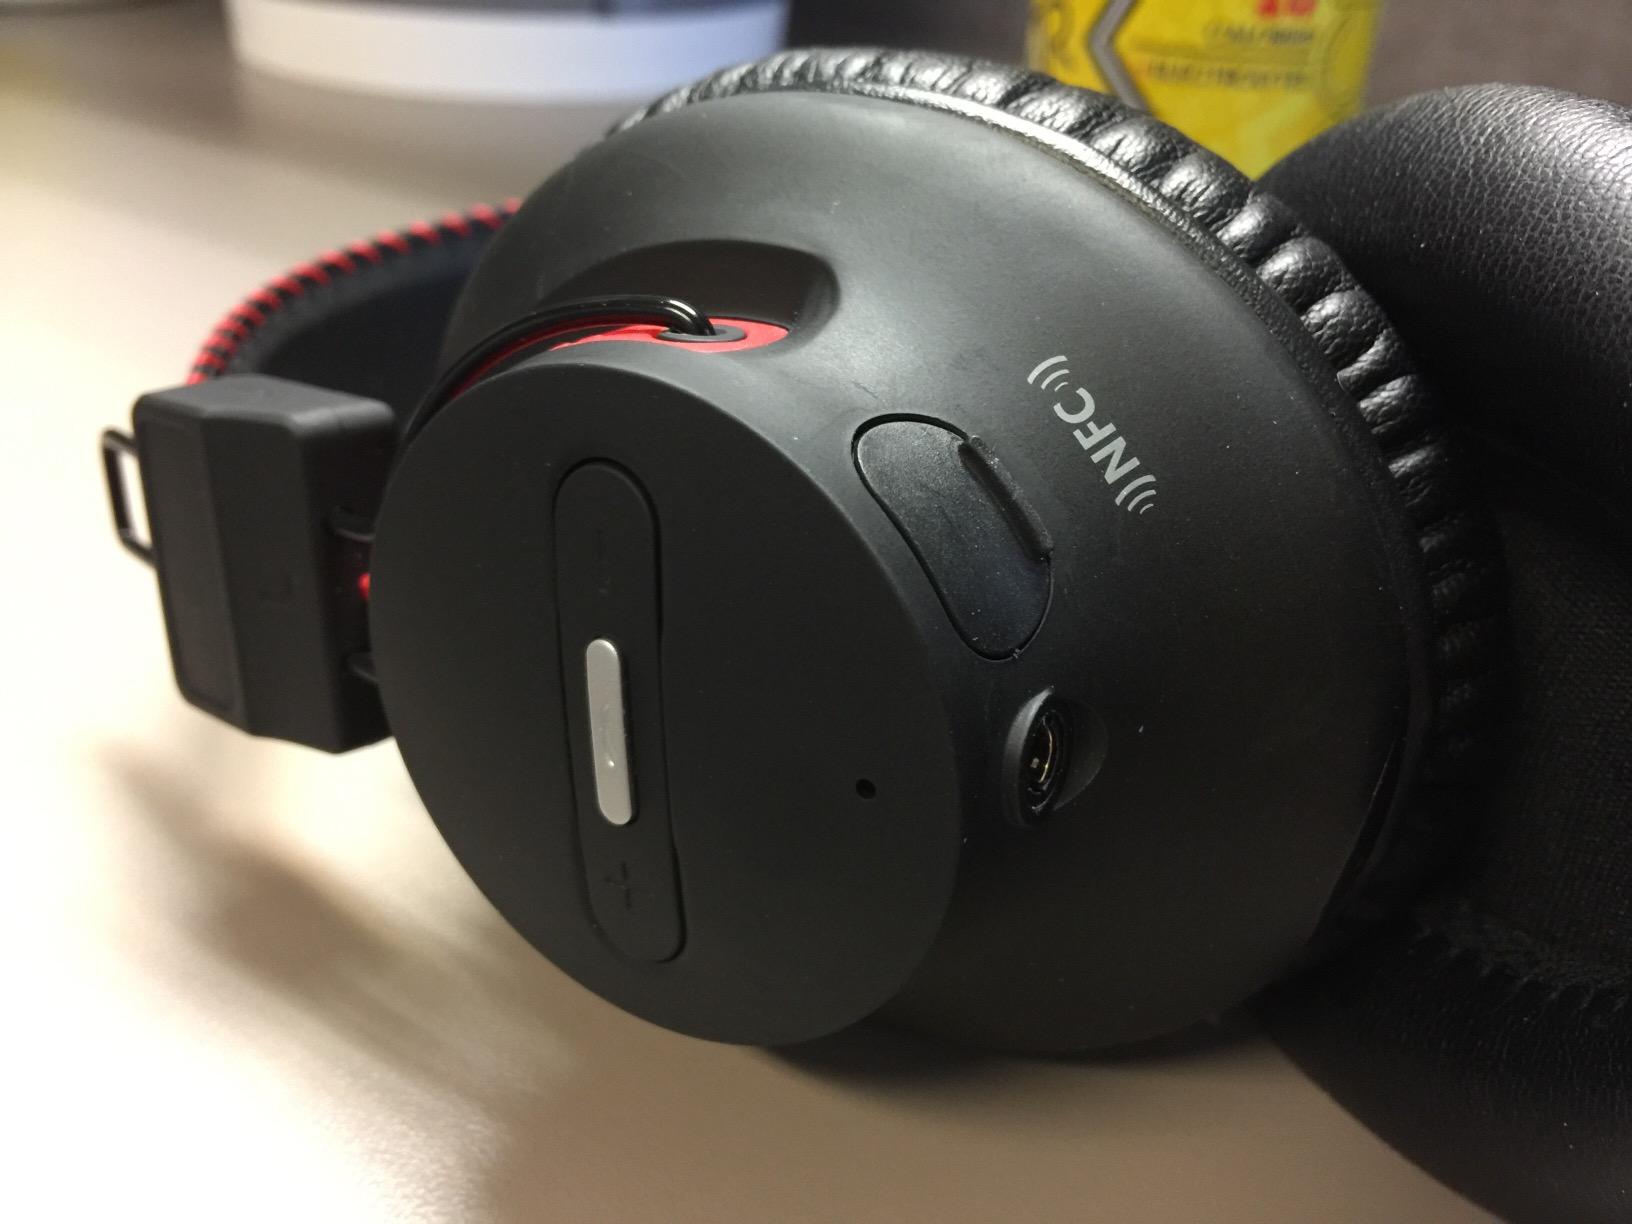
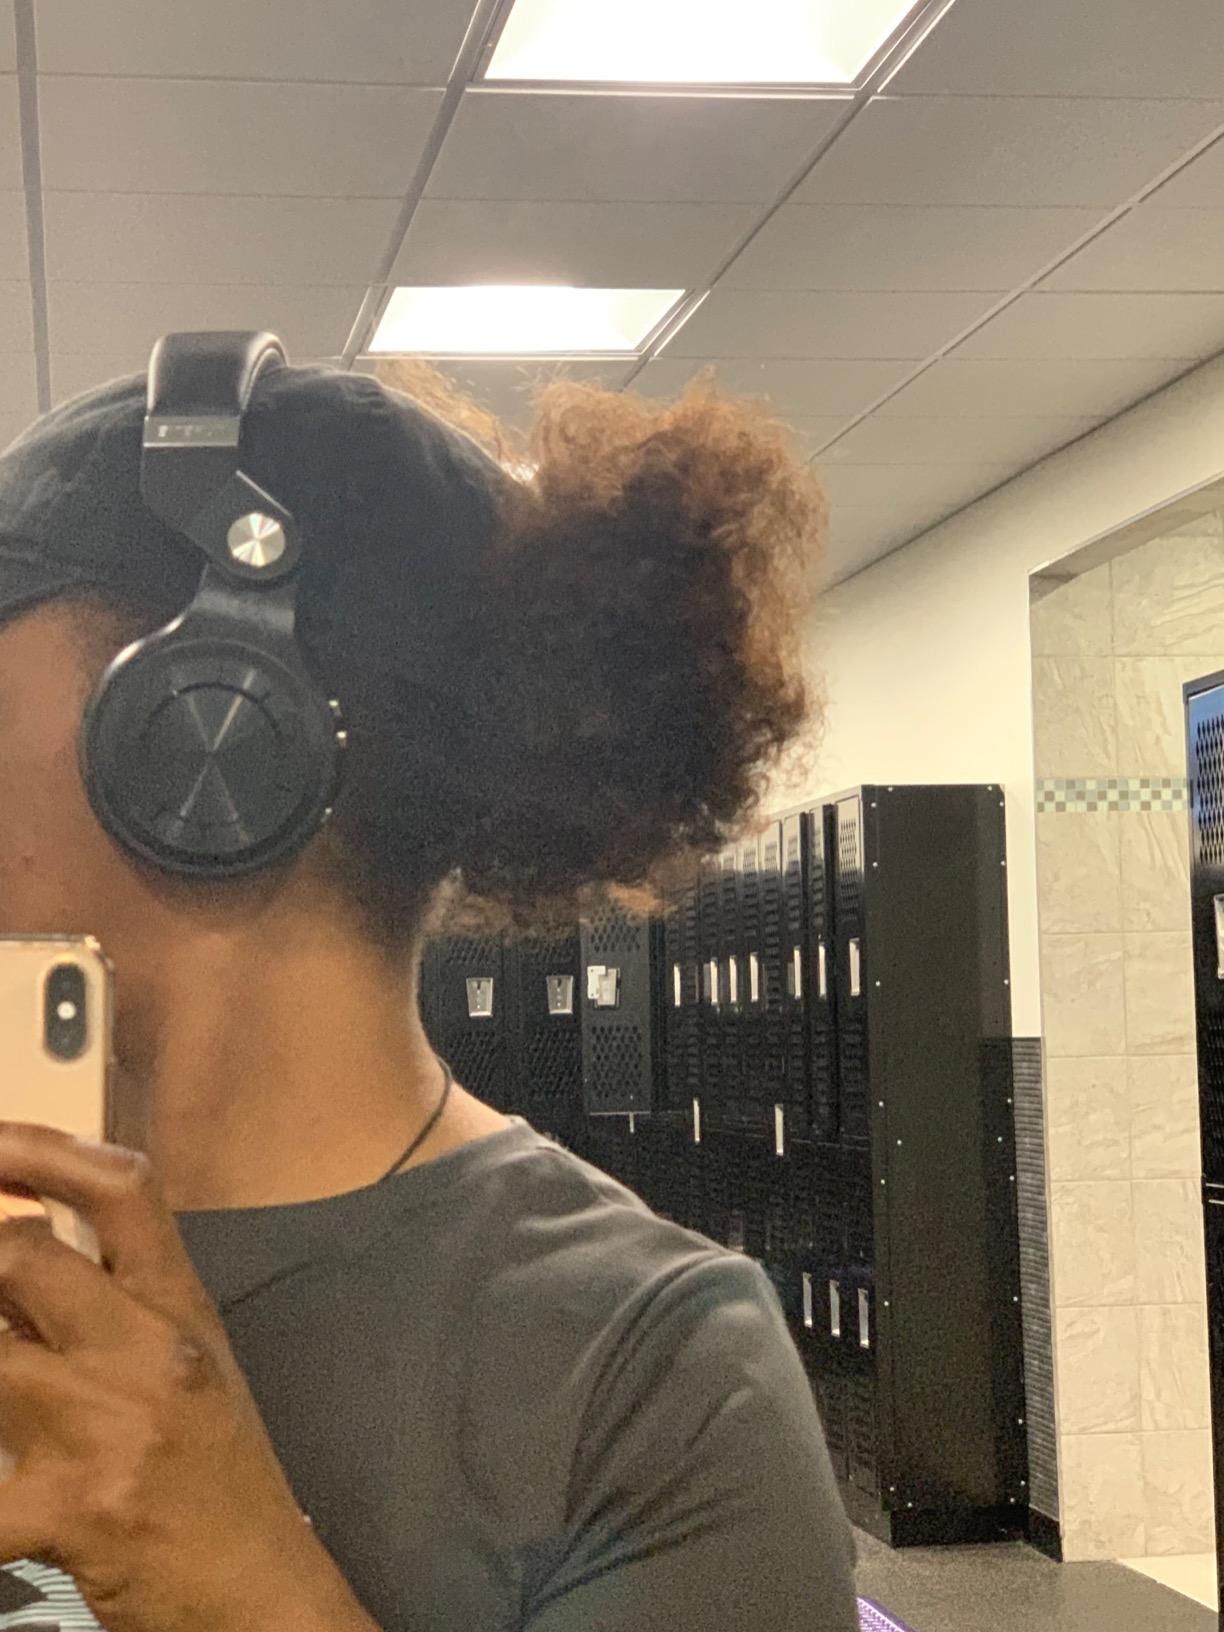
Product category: headphones
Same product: no